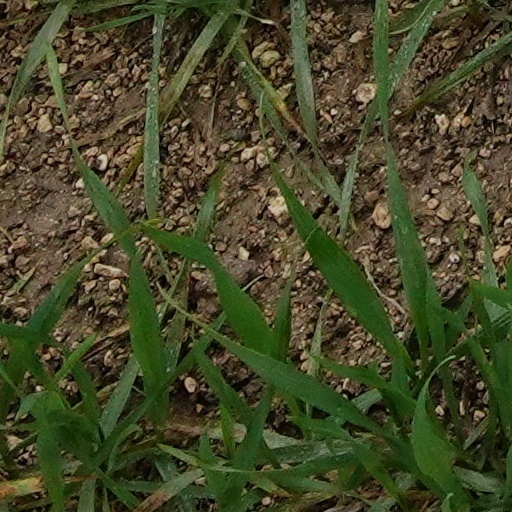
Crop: wheat